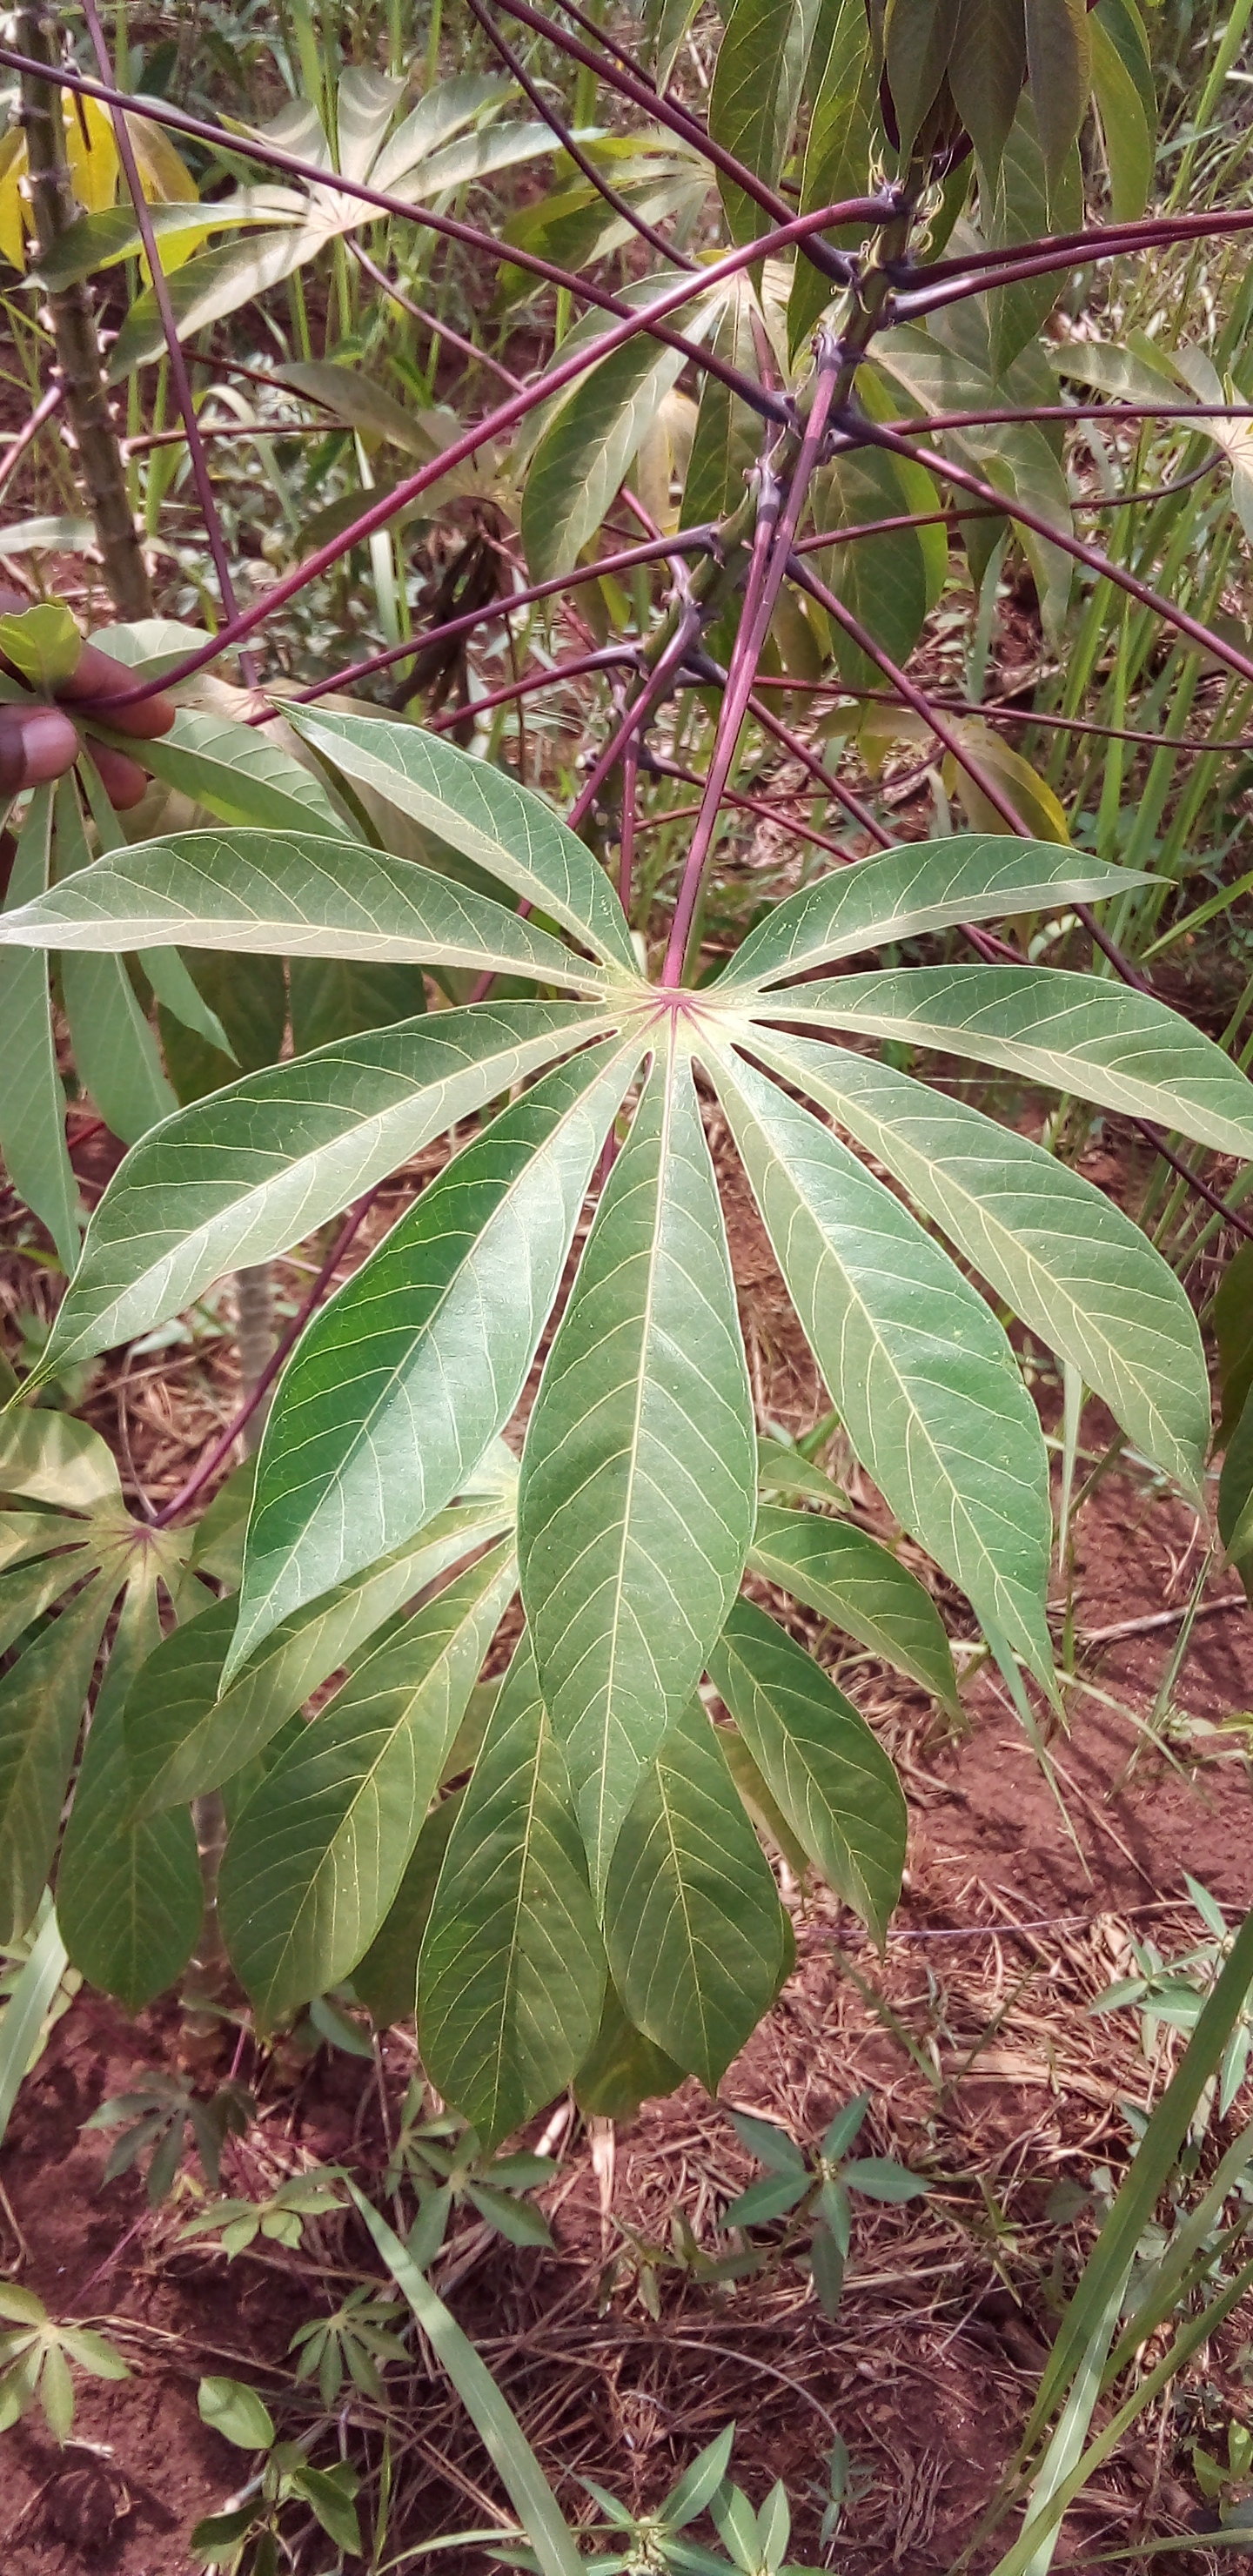
Label: healthy